C. E. Bowden

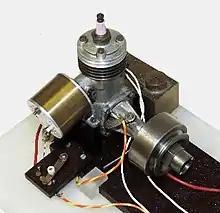

He went on to establish internal-combustion-powered model flight duration records, initially of seventy-one seconds in 1932 with Kanga and in 1936 with his Blue Dragon, also powered by Atom Minor. The same powerplant was used in the hydroplane Jildi Junior to set the 15cc Class C hydroplane record in 1934. In 1937 he achieved the first officially observed "rise off water" flight in Great Britain with a model petrol-powered flying boat.